Kurtis Patterson

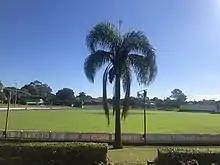
Hurstville Oval. Home ground of Patterson's club, St George

Kurtis Patterson was born in the Southern Sydney suburb of Hurstville and grew up in the Southern Sydney suburbs of Roselands and then Lugarno. He was born into a family with a strong sporting pedigree. His mum Dana played volleyball for Australia and his father Brad played cricket for Northern Districts in Sydney's first grade competition. Patterson went to high school at Christian Brothers in Lewisham. He played much of his junior cricket with St George Cricket Club. Aged 13, he played for St George in the AW Green Shield, which is Sydney's premier cricket competition for under 16s. Playing Green Shield again the following year, he scored a total of 442 runs at an average of 88.40. By the time he was 17, Patterson was playing first grade for St George. At the start of the 2011/2012 season, he scored two centuries in the first 4 rounds, which saw him be selected to make his debut for New South Wales.